Flag of Ireland

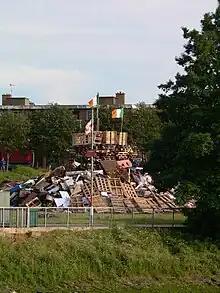
Tricolours have been burned on Loyalist bonfires during twelfth of July celebrations.

In 1921, Ireland was partitioned, with the unionist-dominated north-east becoming Northern Ireland, while later, in 1922, the remainder of Ireland left the United Kingdom of Great Britain and Ireland to form the Irish Free State. Northern Ireland continued to use the UK's Union Flag and created its Ulster Banner derivation of the flag of Ulster with a crown on top of a six-pointed star. Furthermore, for many years the tricolour was effectively banned in Northern Ireland under the Flags and Emblems (Display) Act (Northern Ireland) 1954 which empowered the police to remove any flag that could cause a breach of the peace but specified, rather controversially, that a Union Flag could never have such an effect. In 1964, the enforcement of this law by the Royal Ulster Constabulary at the behest of Ian Paisley, involving the removal of a single tricolour from the offices of Sinn Féin in Belfast, led to two days of rioting. The tricolour was immediately replaced, highlighting the difficulty of enforcing the law.